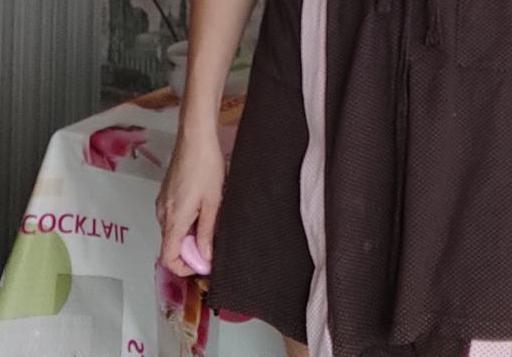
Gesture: no_gesture